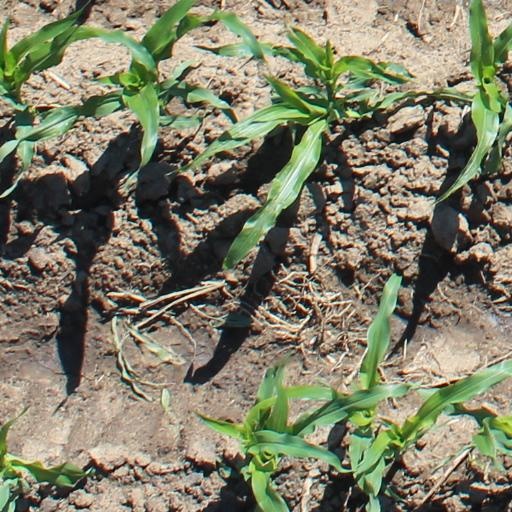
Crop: maize; corn